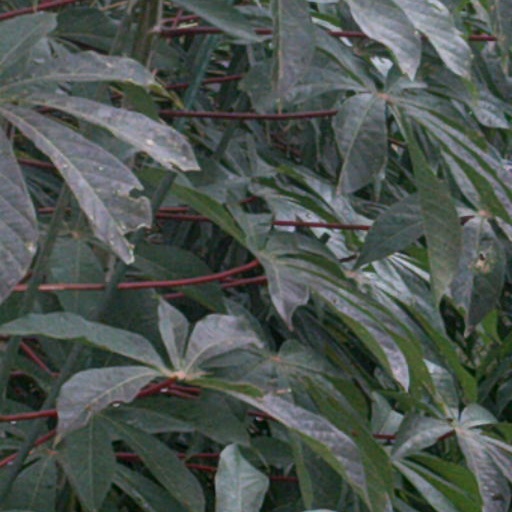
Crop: cassava